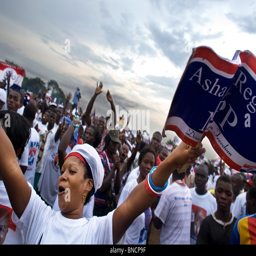
supporters cheer during a campaign rally in capital